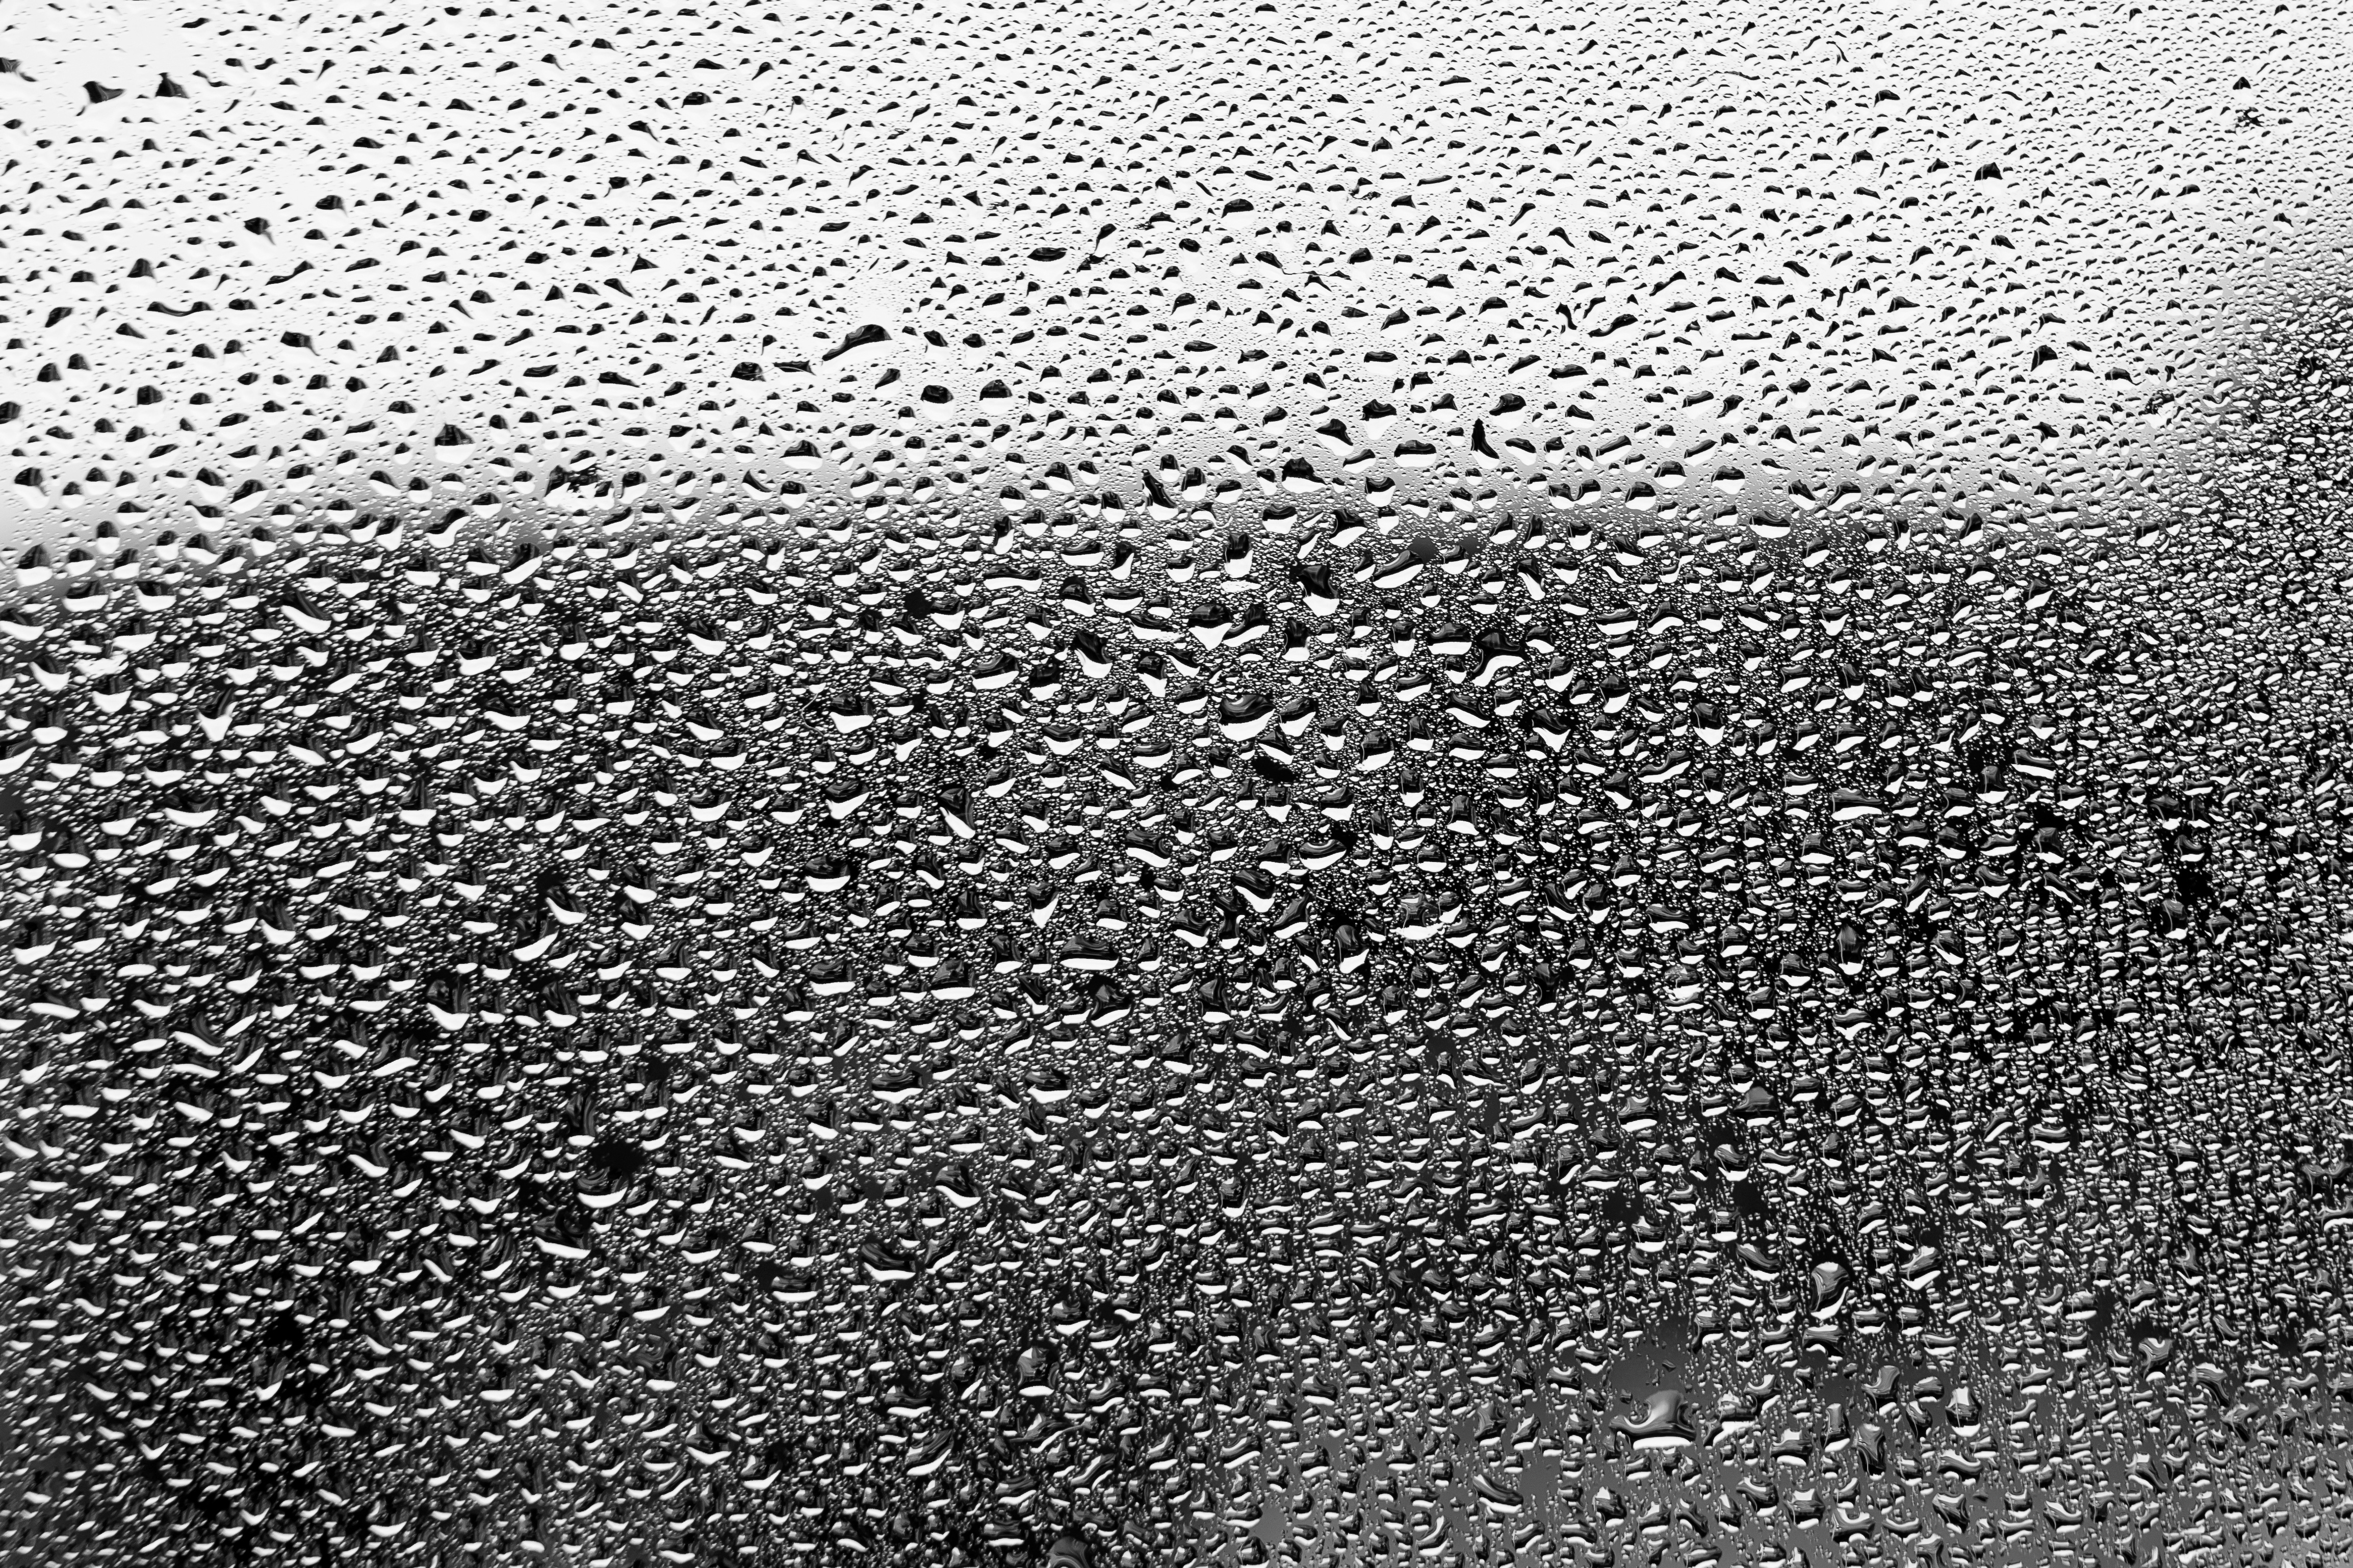
drop, black and white, texture, floor, glass, raindrop, asphalt, pattern, line, soil, gray, black, monochrome, circle, shape, flooring, road surface, monochrome photography